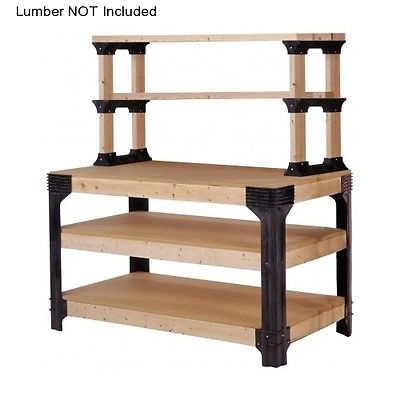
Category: cabinet